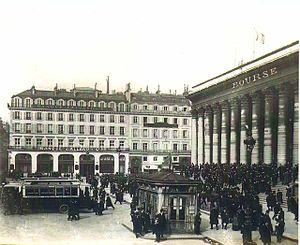
Banque Allard
Le baron Josse Allard est un banquier et homme d’affaires belge. Il est le fils de Victor Allard.